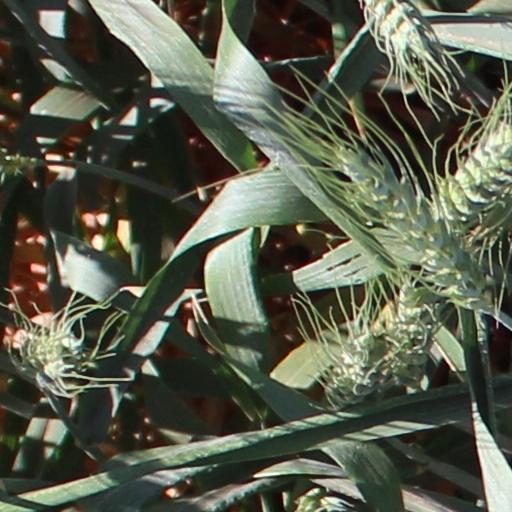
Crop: wheat